Letter to a Christian Nation

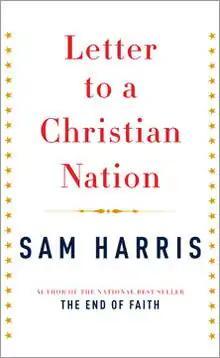

Letter to a Christian Nation is a 2006 book by Sam Harris, written in response to feedback he received following the publication of his first book "The End of Faith". The book is written in the form of an open letter to a Christian in the United States. Harris states that his aim is "to demolish the intellectual and moral pretensions of Christianity in its most committed forms." In October it entered the "New York Times" Best Seller list at number seven.